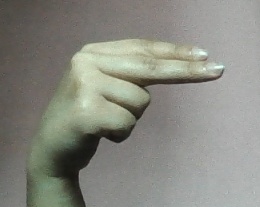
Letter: ain